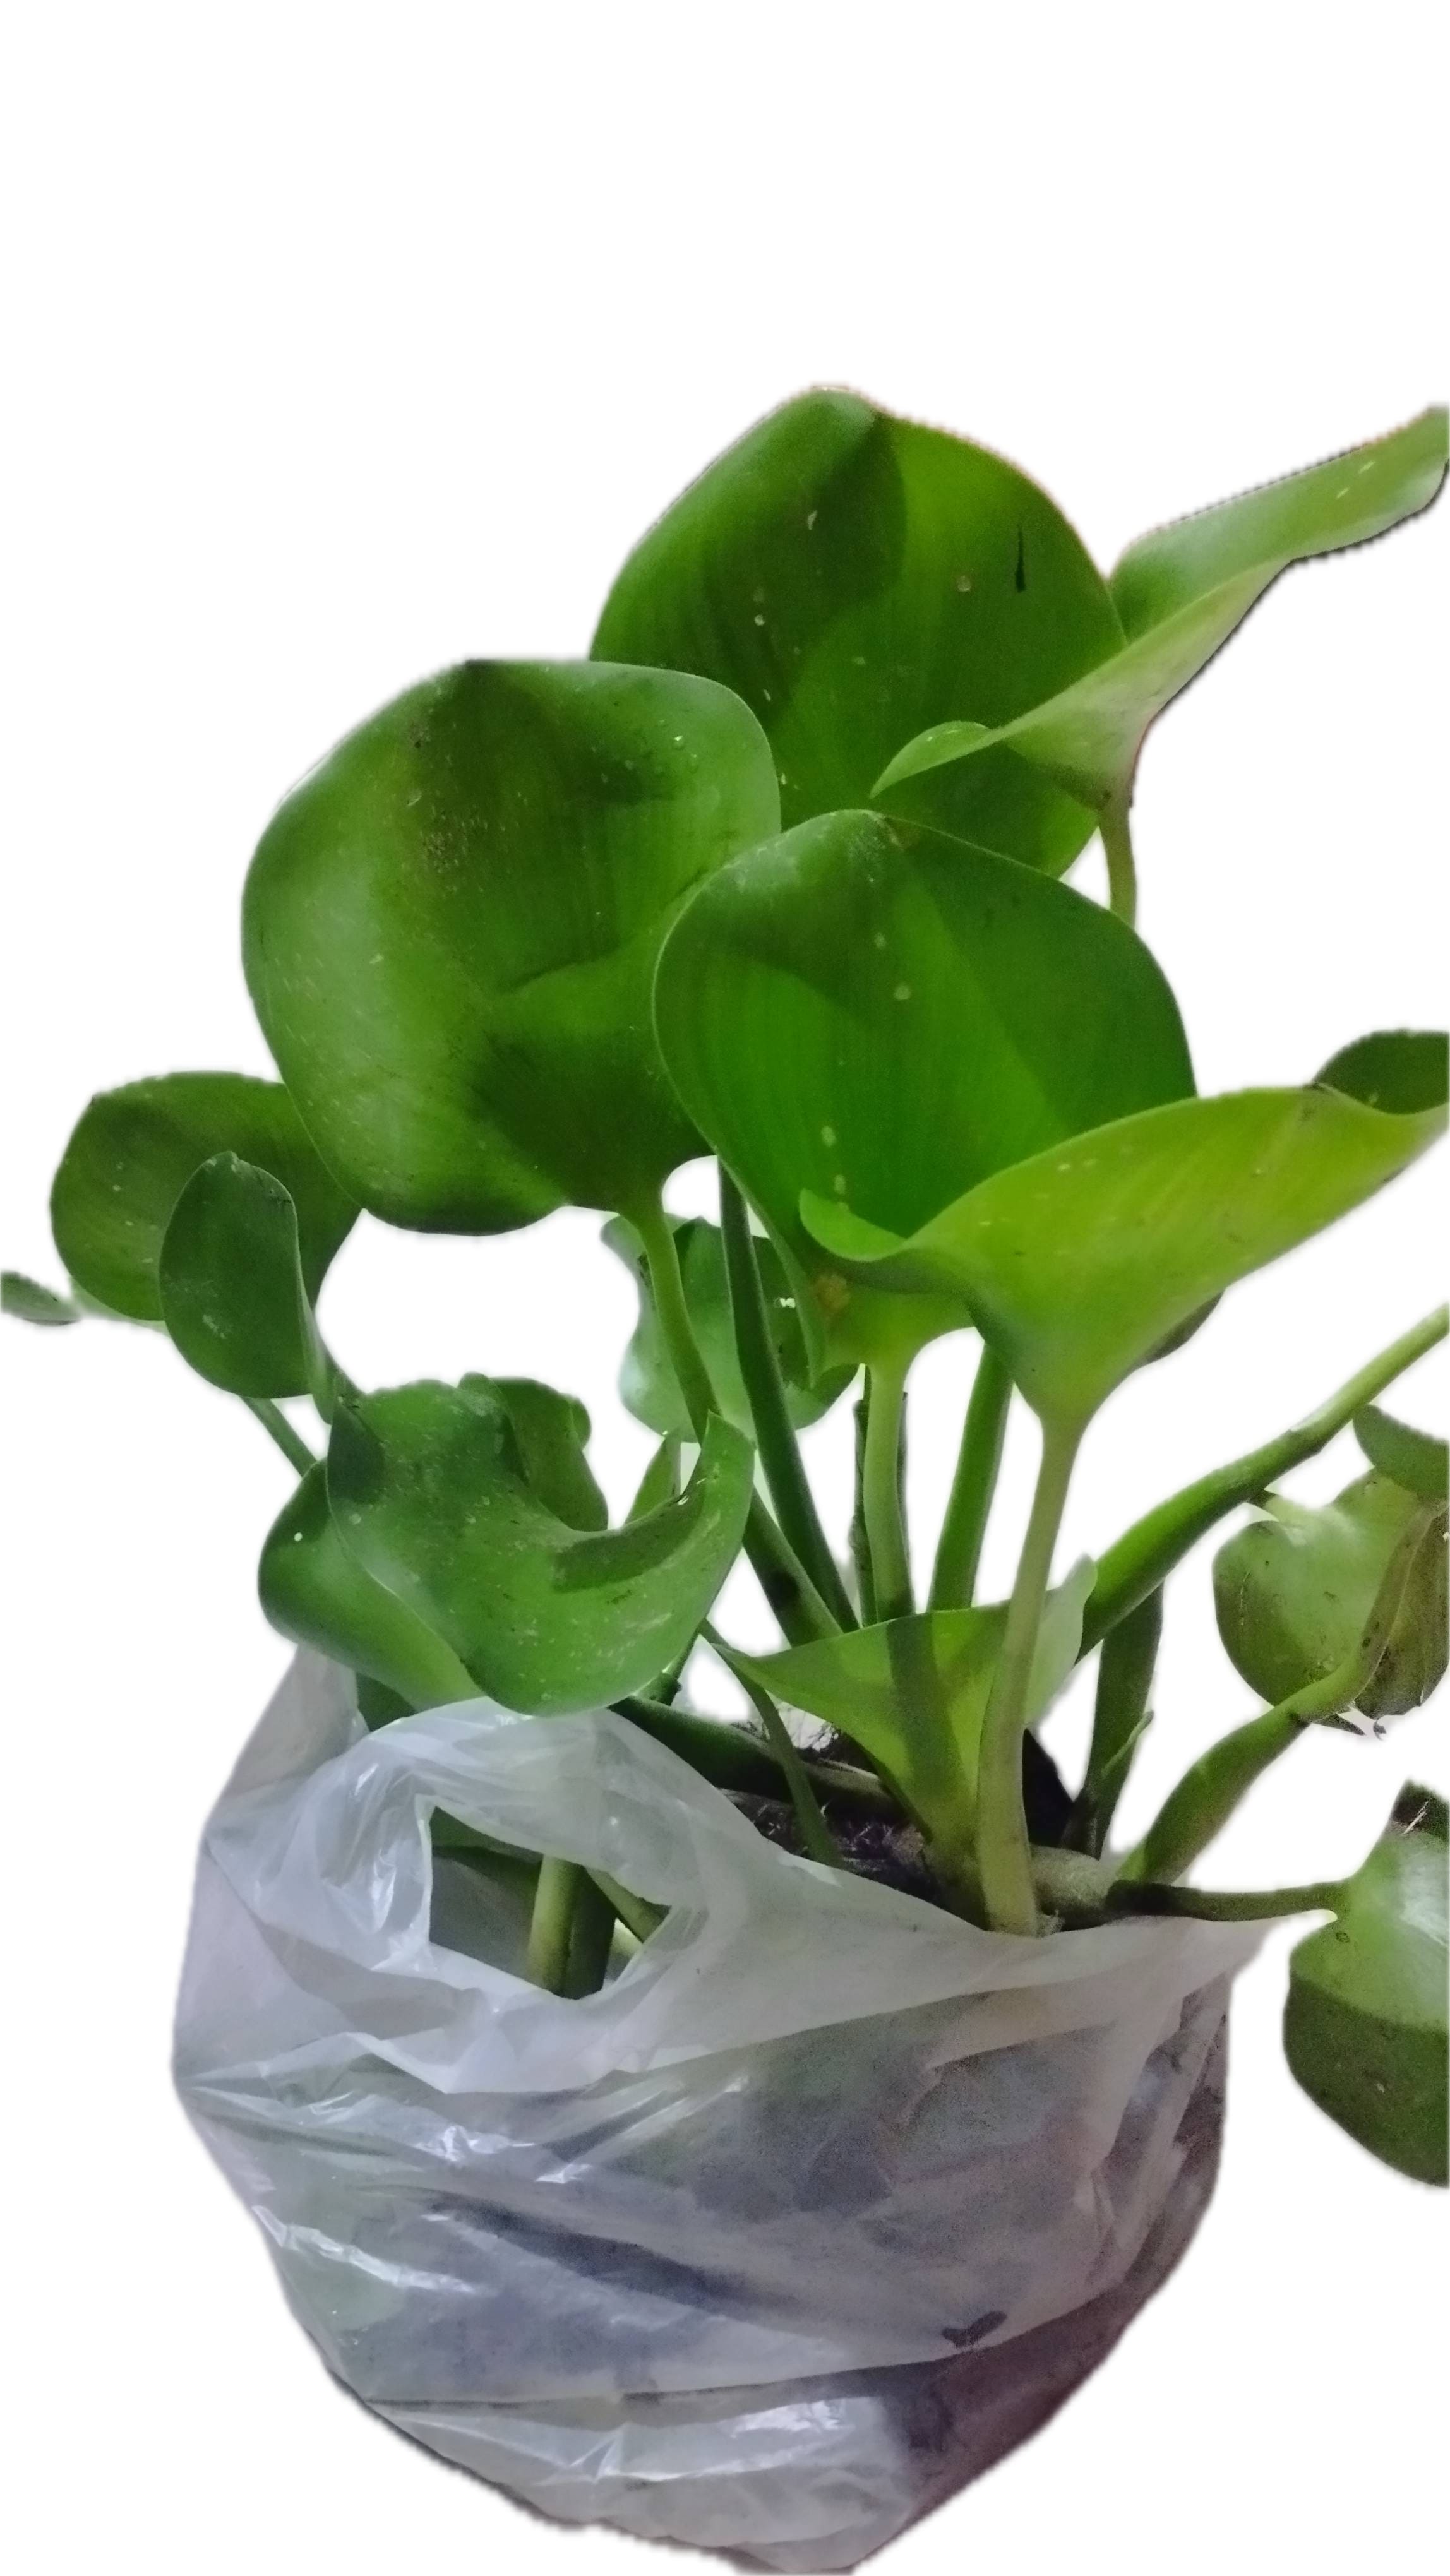
Species: Common Water Hyacinth (Eichornia crassipes)